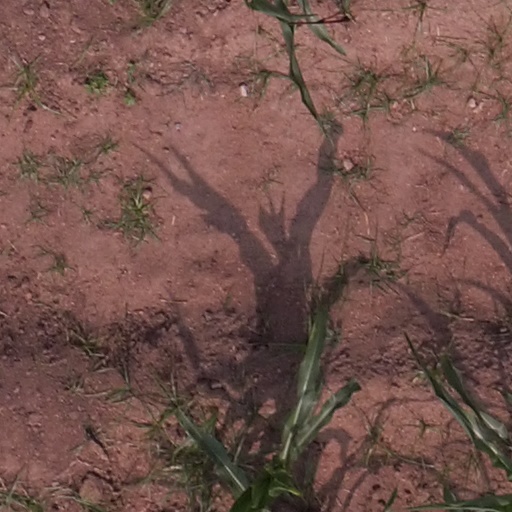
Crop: maize; corn